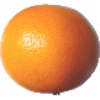
Label: pink_grapefruit